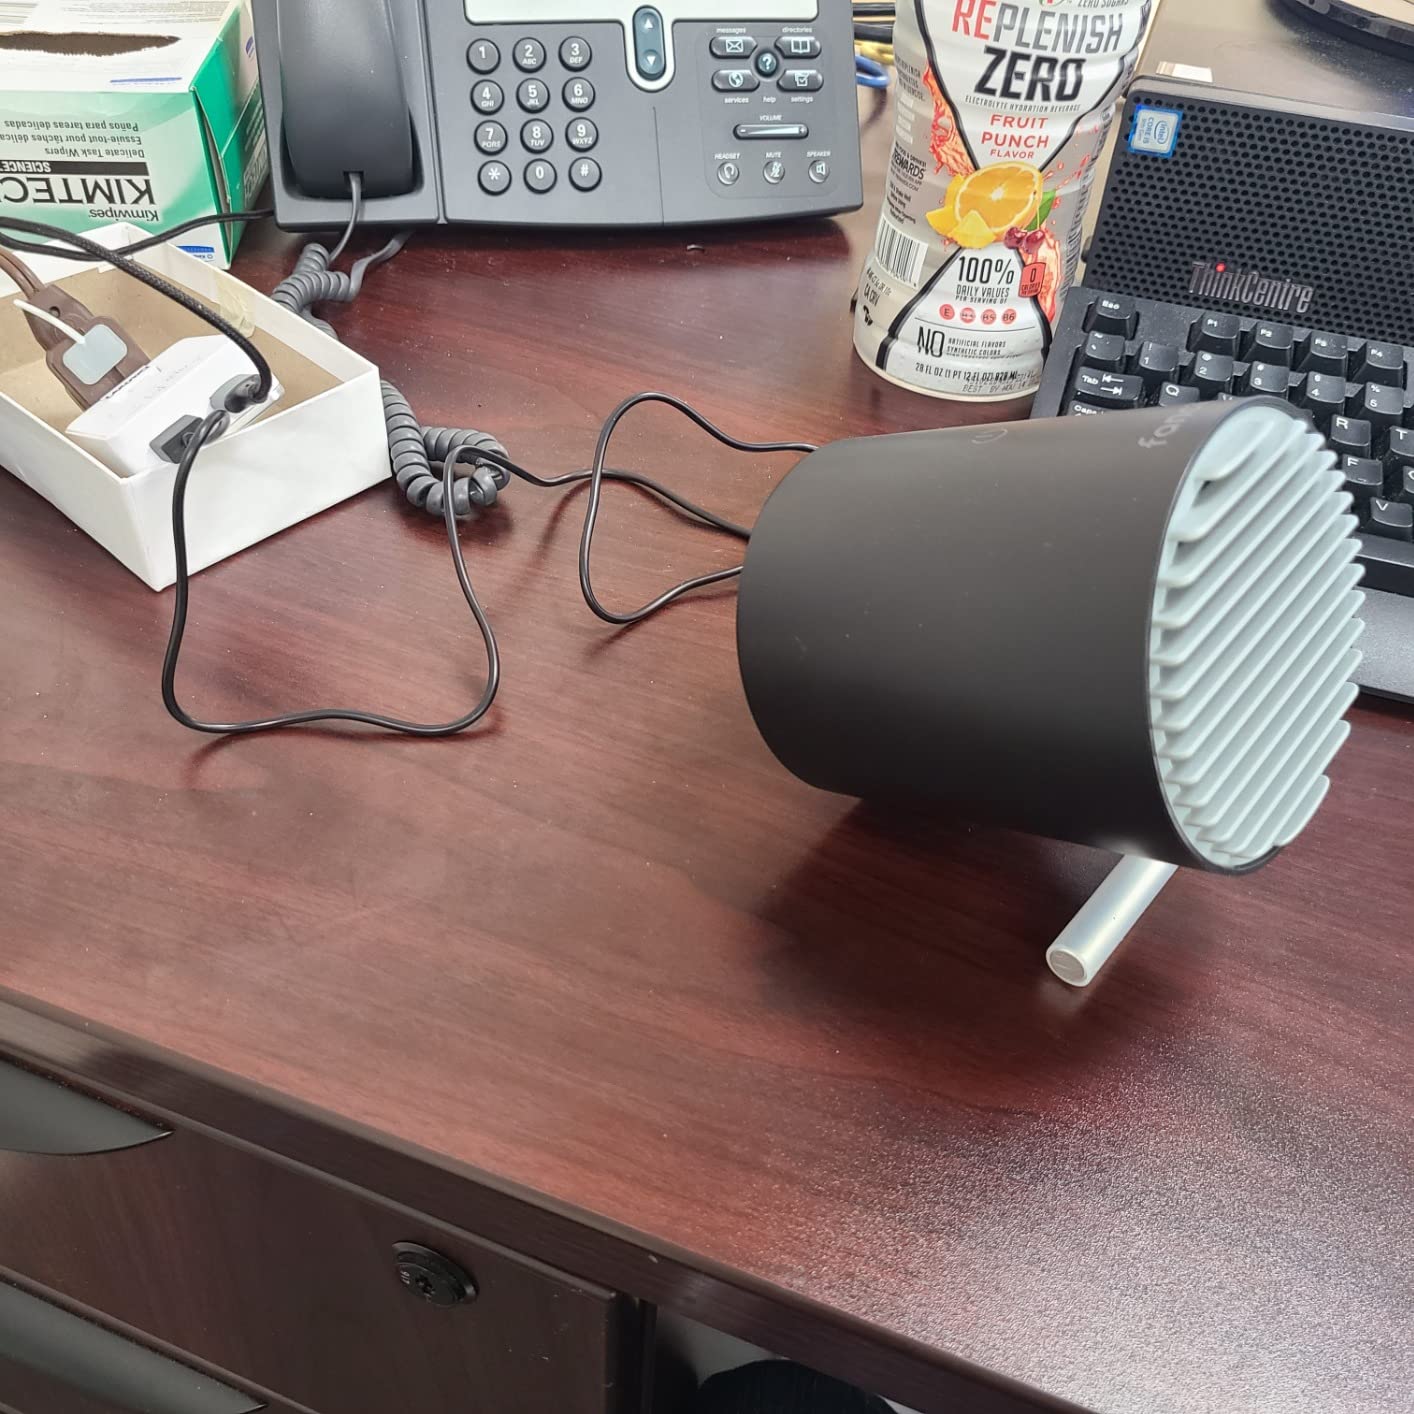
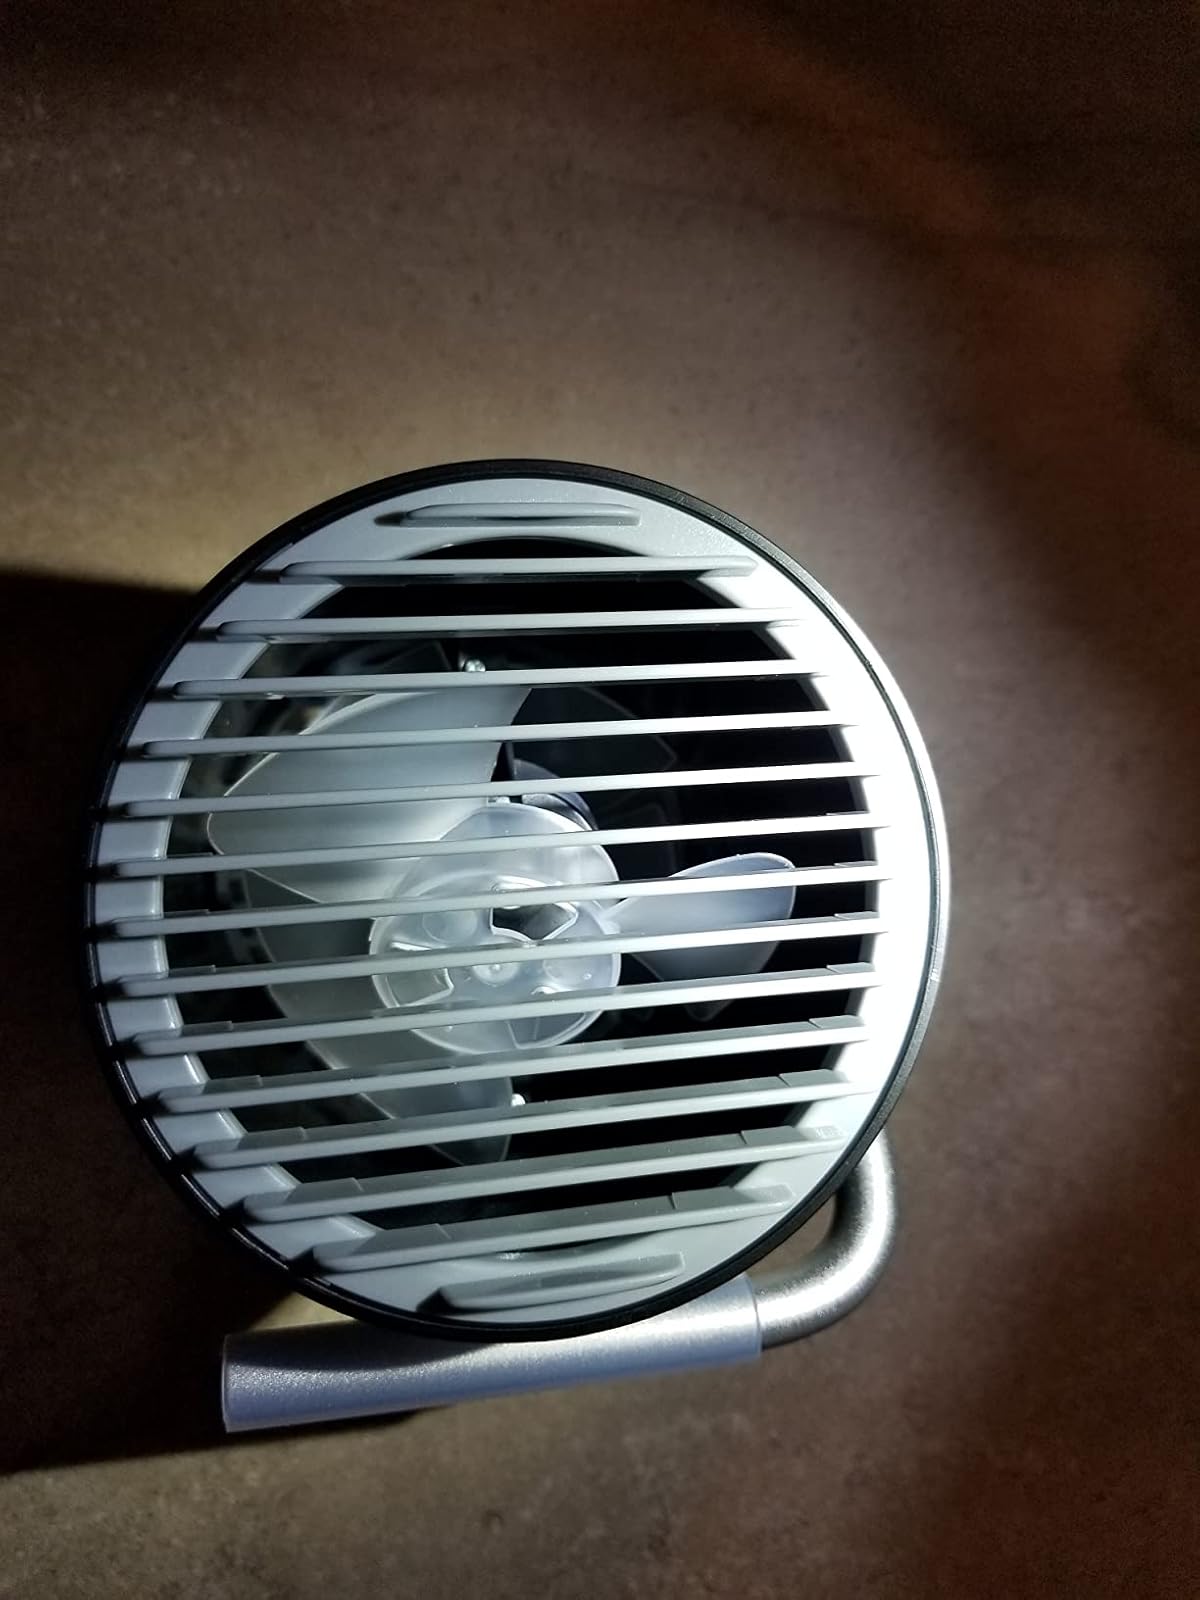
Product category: fan
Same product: yes